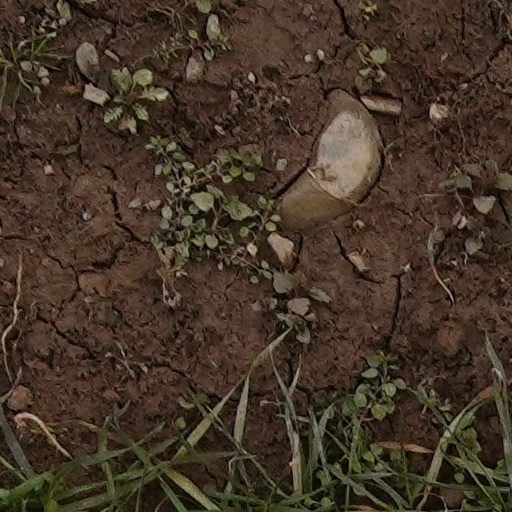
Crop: wheat